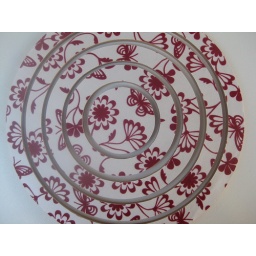
Covered in Christina Re paper in white and red